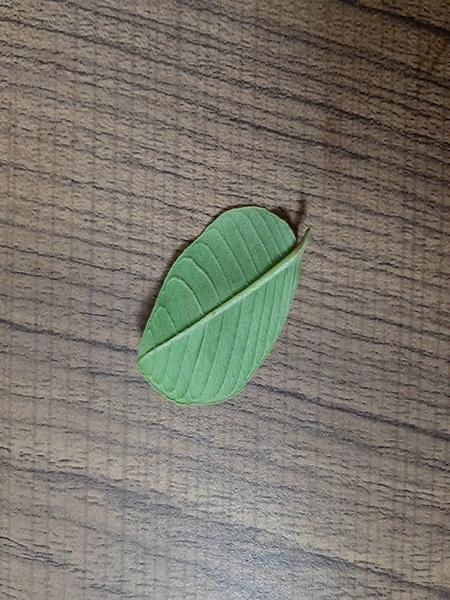
Plant: Guava